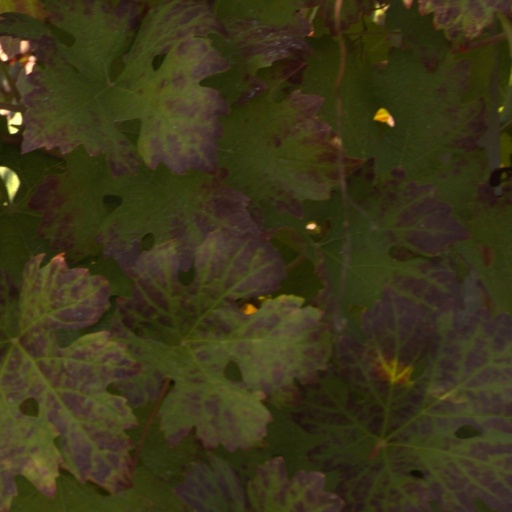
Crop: grape